Al Jolson

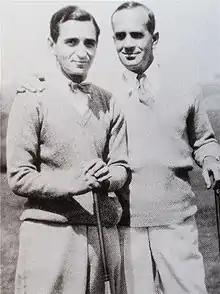

A few months after his death, Defense Secretary George Marshall presented the Medal for Merit for Jolson, "to whom this country owes a debt which cannot be repaid". The medal, carrying a citation noting that Jolson's "contribution to the U.N. action in Korea was made at the expense of his life", was presented to Jolson's son as Jolson's widow looked on.